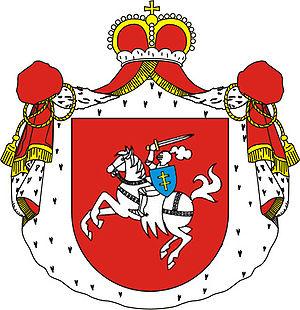
Les membres de la famille Troubetskoï, dont le nom est également retranscrit en Troubetskoy ou Troubetzkoy, appartiennent à une famille princière de la noblesse russe et polonaise issue de Ruthénie et apparentés aux Gédiminides.
Le Pahonie est un symbole historique du Grand-duché de Lituanie notamment à l’époque où il incluait la Biélorussie. Le Pahonie a été le blason officiel du Grand-Duché, ainsi que de la Biélorussie en 1918 et entre 1991 et 1995.